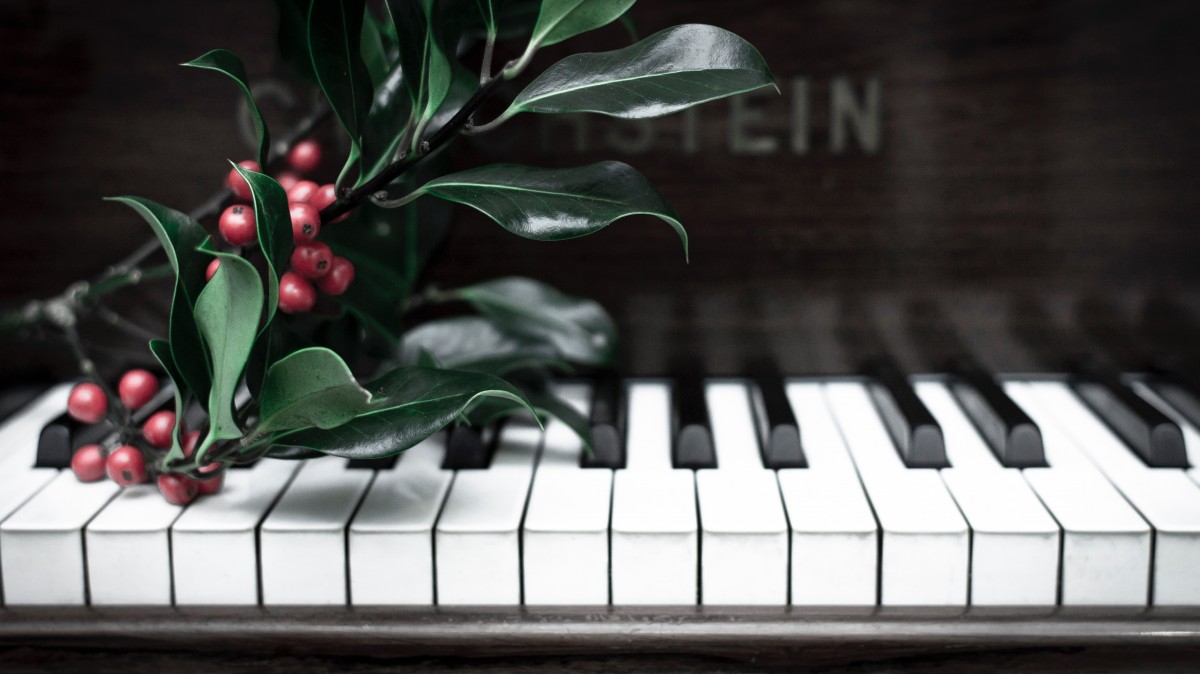
Tags: technology, monochrome, musical instrument, string instrument, digital piano, musical keyboard, electronic instrument, electric piano